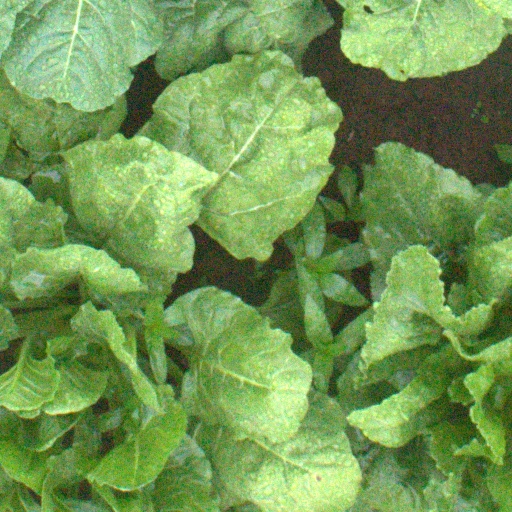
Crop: sugar beet